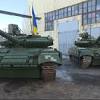
Label: Tank